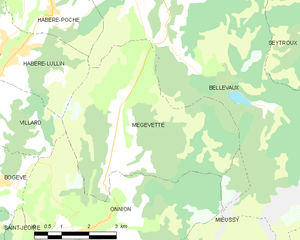
Carte des communes françaises Mégevette